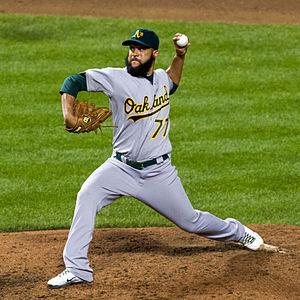
Jordan Norberto est un lanceur de relève gaucher des Ligues majeures de baseball. En 2013, il est agent libre et sous le coup d'une suspension de 50 matchs pour dopage et implication dans l'affaire Biogenesis.